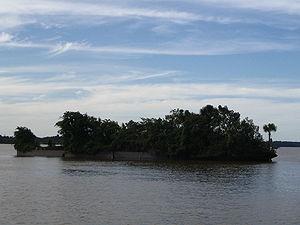
Un bateau coulé au milieu du fleuve Maroni (frontière entre la Guyane française et le Suriname), envahi de plantes et d'arbres. Ce navire marchand s'appelle l'Edith Cavell
Le Maroni est un fleuve d'Amérique du Sud. Sous le nom d'Itany il prend sa source près du massif du Mitaraka, et devient la Lawa lors de sa confluence avec l'Inini et enfin Maroni lors de sa réunion à Grand-Santi avec la rivière Tapanahoni. Il fait partiellement office de frontière entre le Surinam à l'ouest et la Guyane française à l'est.
Saint-Laurent-du-Maroni, appelé simplement Saint-Laurent, est une commune française située dans le département de la Guyane. En 2010, elle est la deuxième commune la plus peuplée de Guyane après Cayenne.